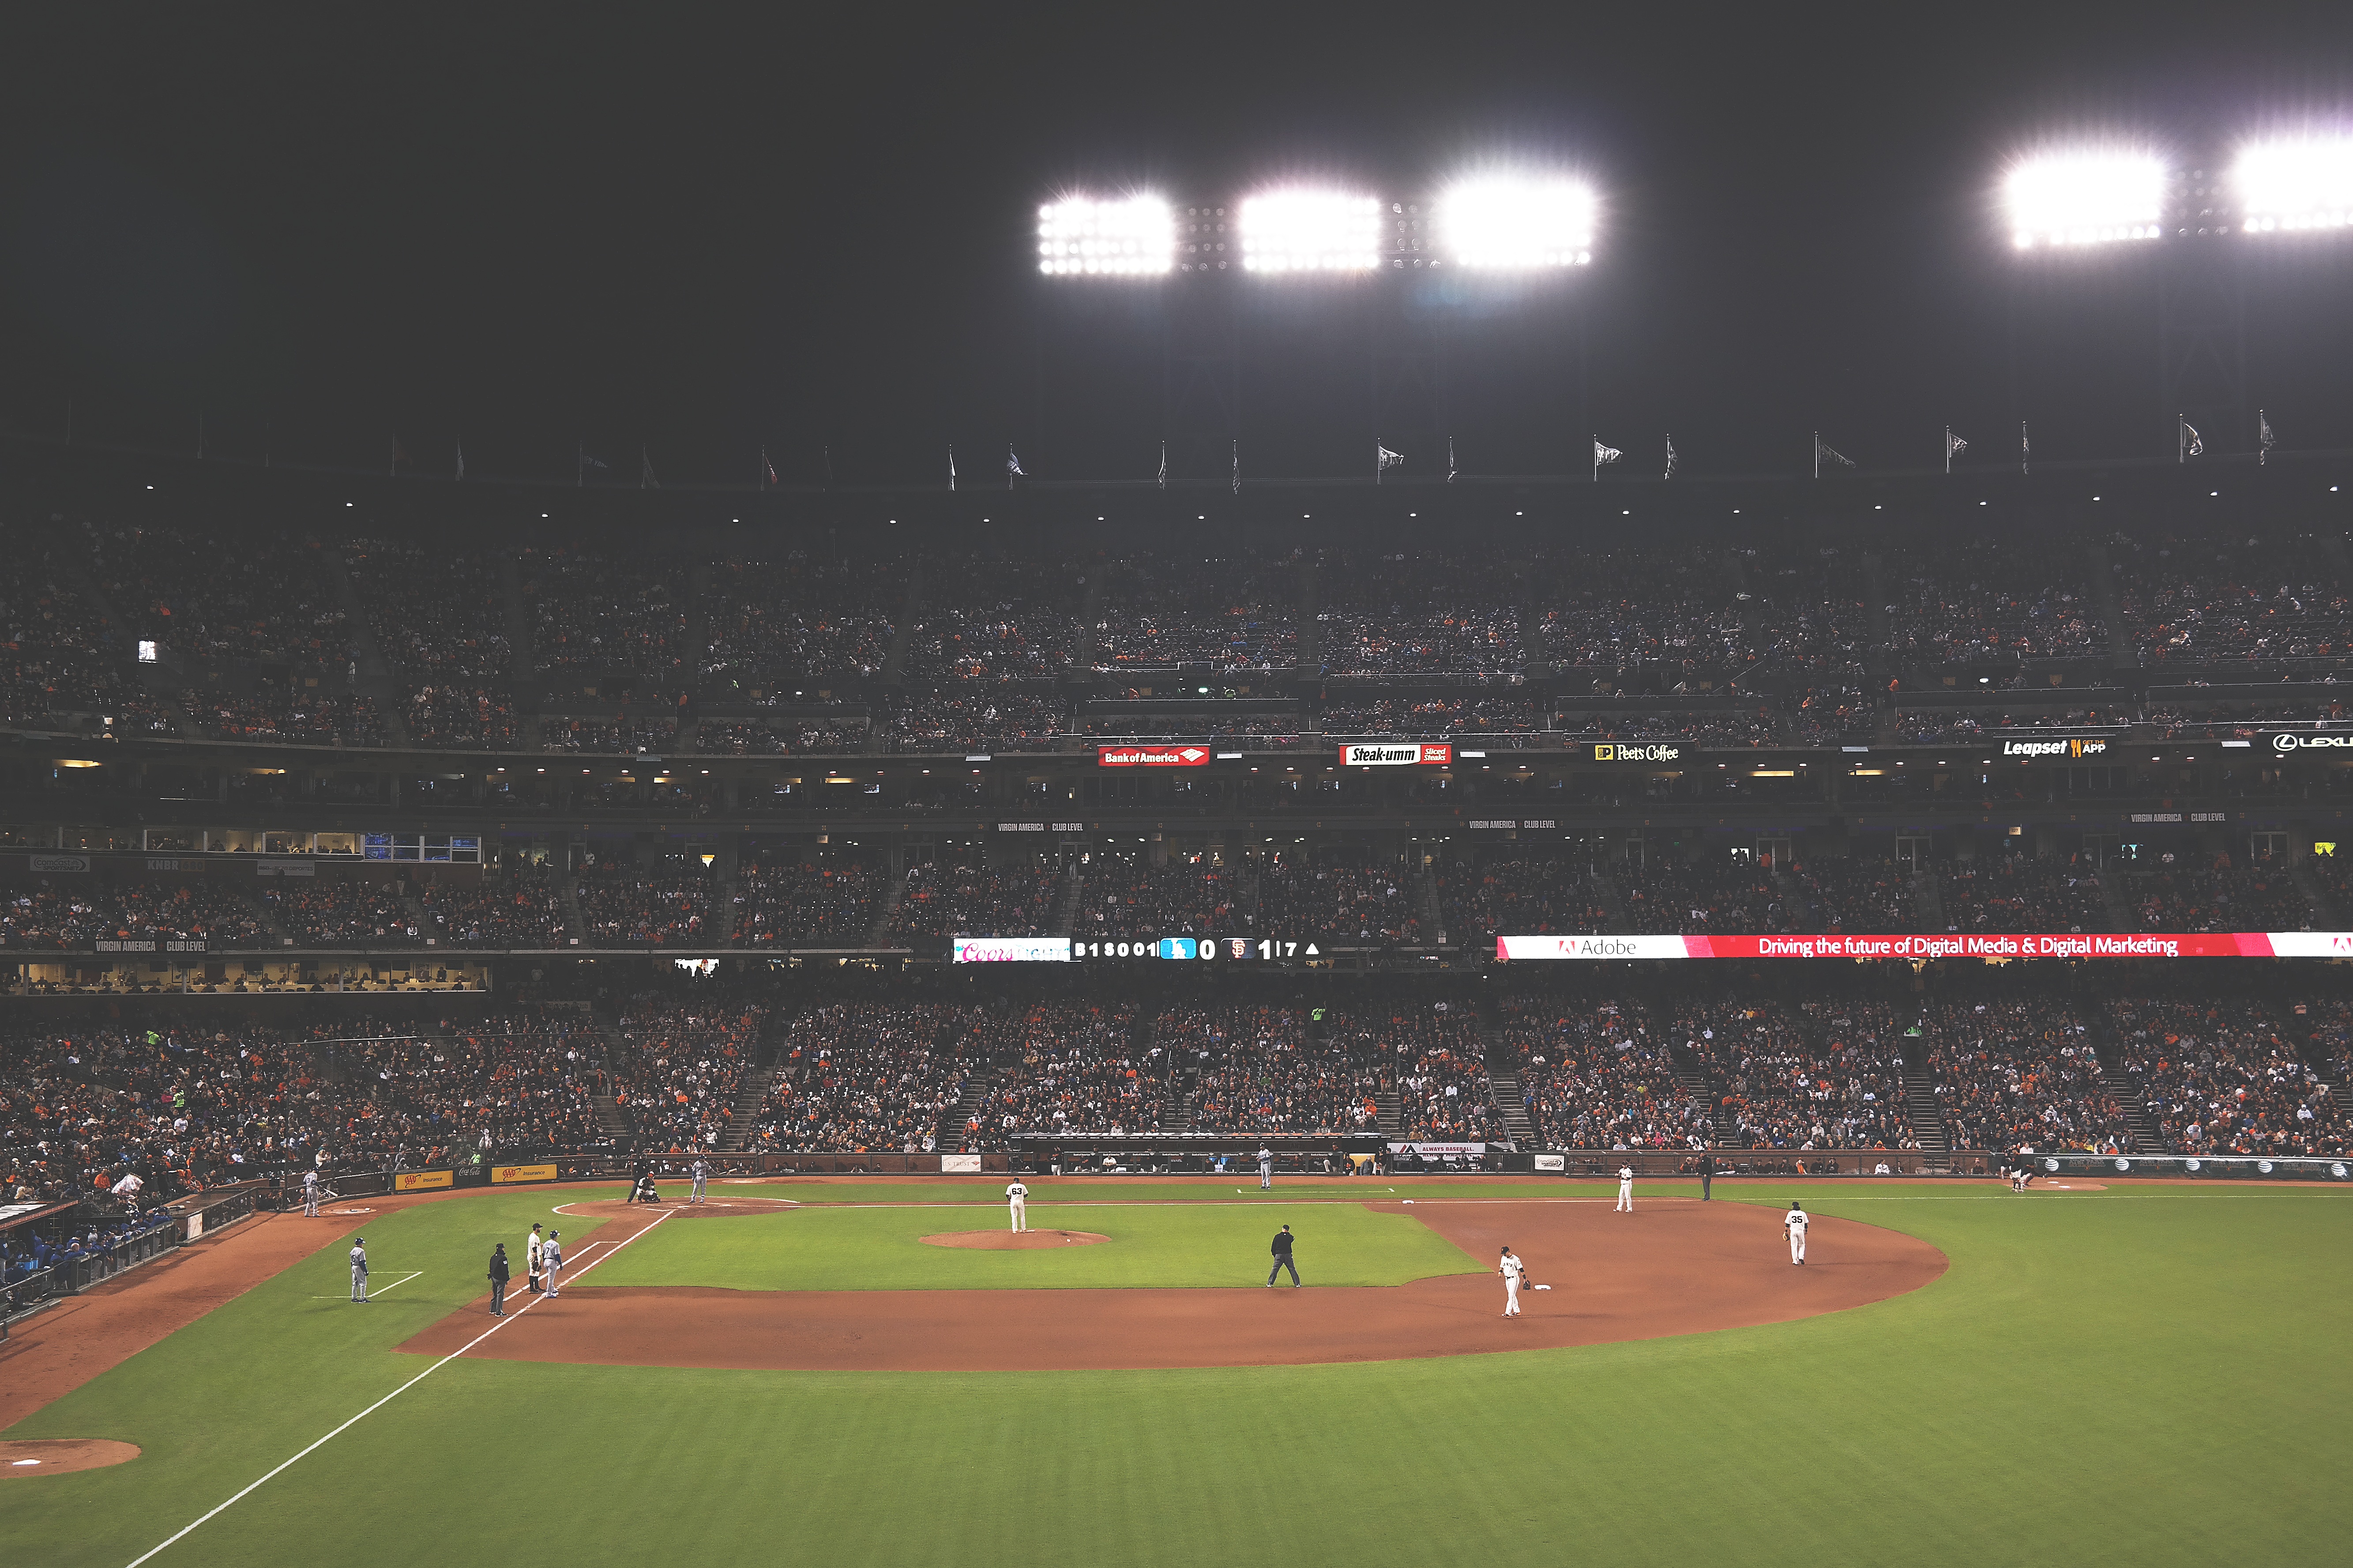
structure, baseball, sport, game, crowd, soccer, stadium, baseball field, arena, sports, baseball park, geographical feature, sport venue, soccer specific stadium